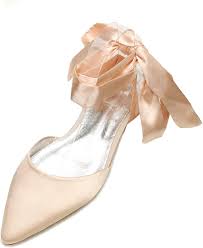
Label: Ballet Flat